Holy water in Eastern Christianity

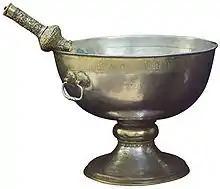
Vessel for holy water, with aspergillum, donation of Tsar Mikhail I Fyodorovich of Russia (Moscow, photo by Sergey Prokudin-Gorsky)

Among Eastern Orthodox and Eastern-Rite Catholic Christians, holy water is blessed in the church and given to the faithful to drink at home when needed and to bless their homes. In the weeks following the Feast of Epiphany, clergy visit the homes of parishioners and conduct a service of blessing by using the holy water that was blessed on the Feast of Theophany. For baptism, the water is sanctified with a special blessing.